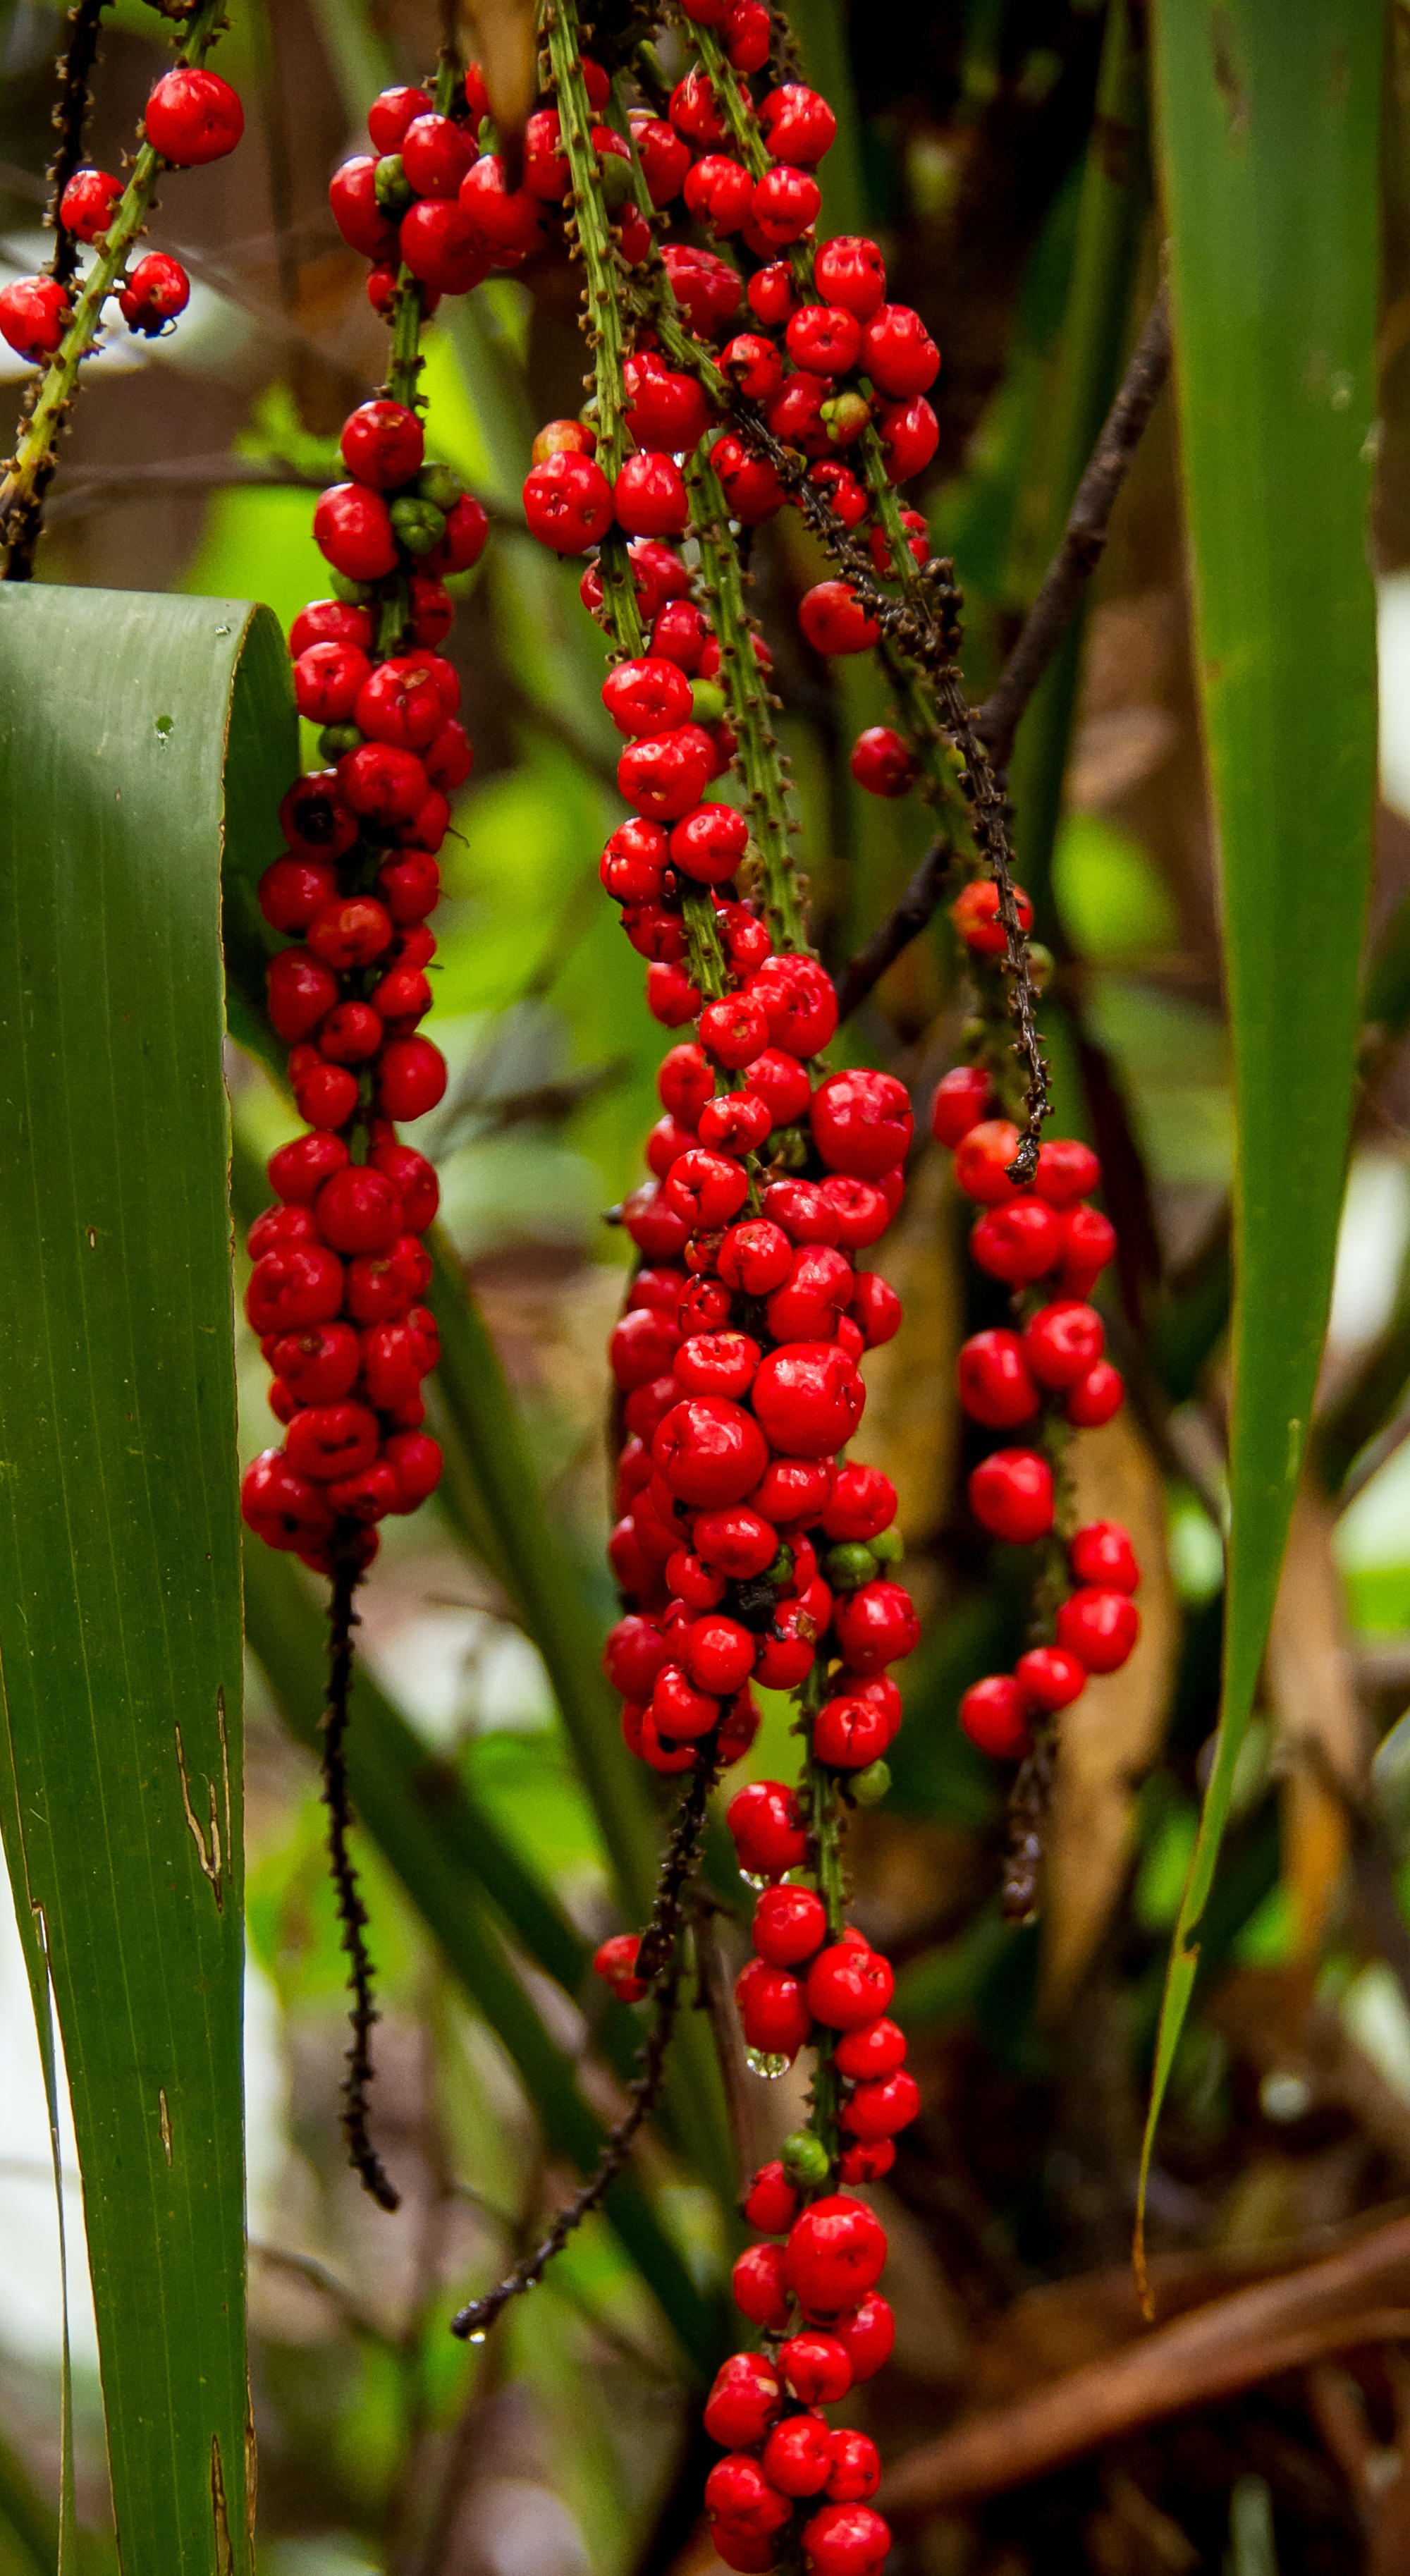
tree, nature, plant, fruit, leaf, flower, wild, food, red, produce, autumn, botany, flora, australia, native, berries, shrub, rainforest, queensland, macro photography, subtropical, flowering plant, land plant, red fruited palm lily, cordyline rubra